Latitudes (film)

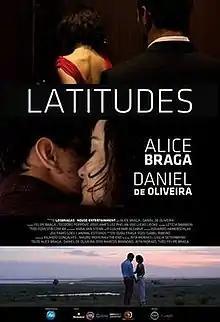
Theatrical poster

Latitudes is a 2014 Brazilian romance-drama film directed by Felipe Braga, starring Alice Braga and Daniel de Oliveira. The film tells the story of a couple who finds themselves in several places around the world, such as hotels, airports and train stations, in cities like Paris, London, Venice, Porto, Buenos Aires and Istanbul.